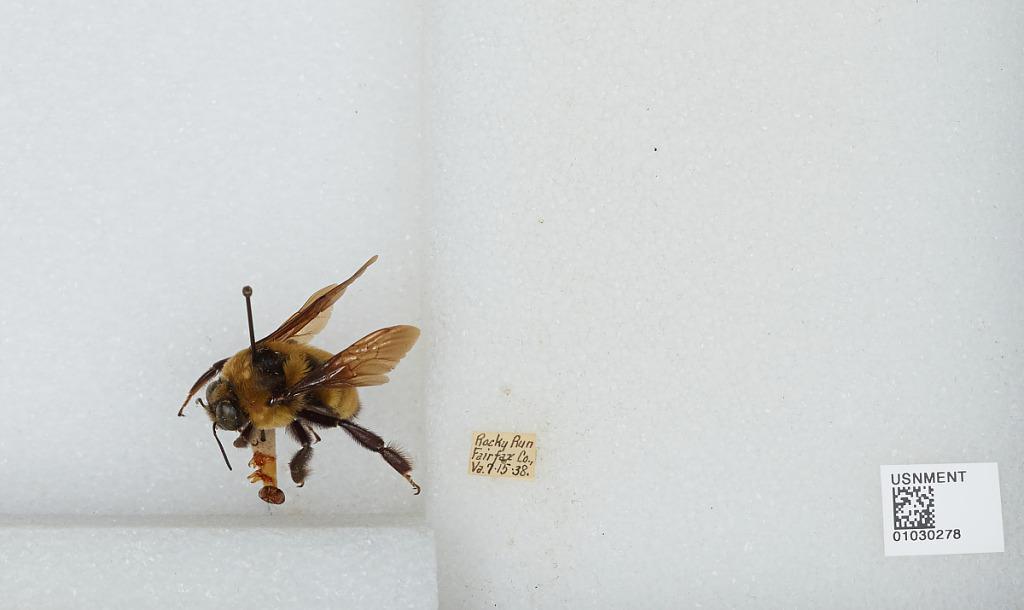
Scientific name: Bombus (Bombus) nevadensis Cresson
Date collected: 1938-7-15
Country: United States
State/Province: Virginia
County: Fairfax
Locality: Rocky Run
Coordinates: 38.8683, -77.3953